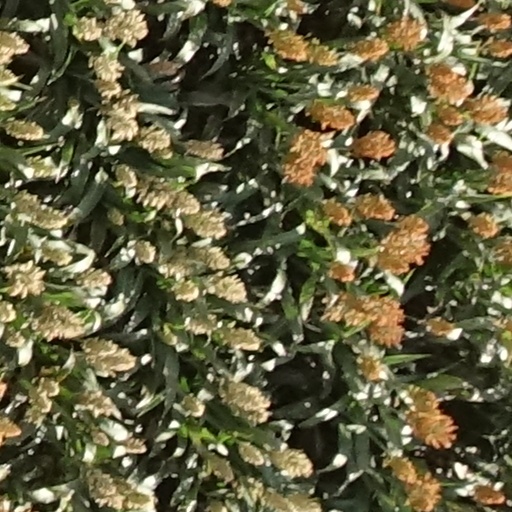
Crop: sorghum